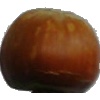
Label: nut_forest